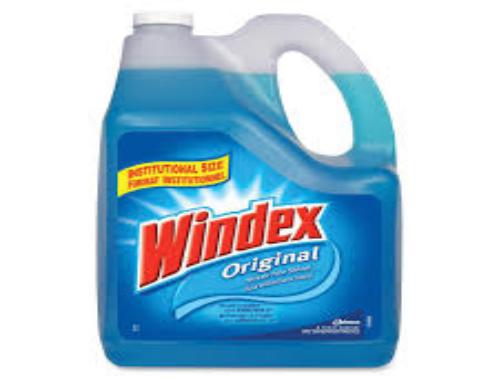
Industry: Necessities